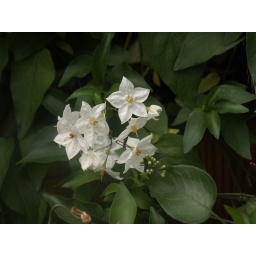
just flowers in the castle courtyards...